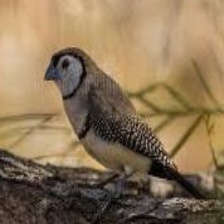
Species: DOUBLE BARRED FINCH
Scientific name: TAENIOPYGIA BICHENOVII
ImageNet parent category: house_finch